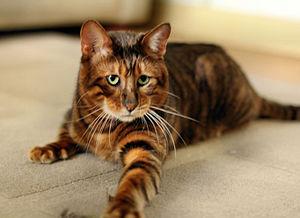
Le toyger est une race de chats originaire des États-Unis. Ce chat est caractérisé par son physique visant à ressembler le plus possible à celui d'un tigre miniature.